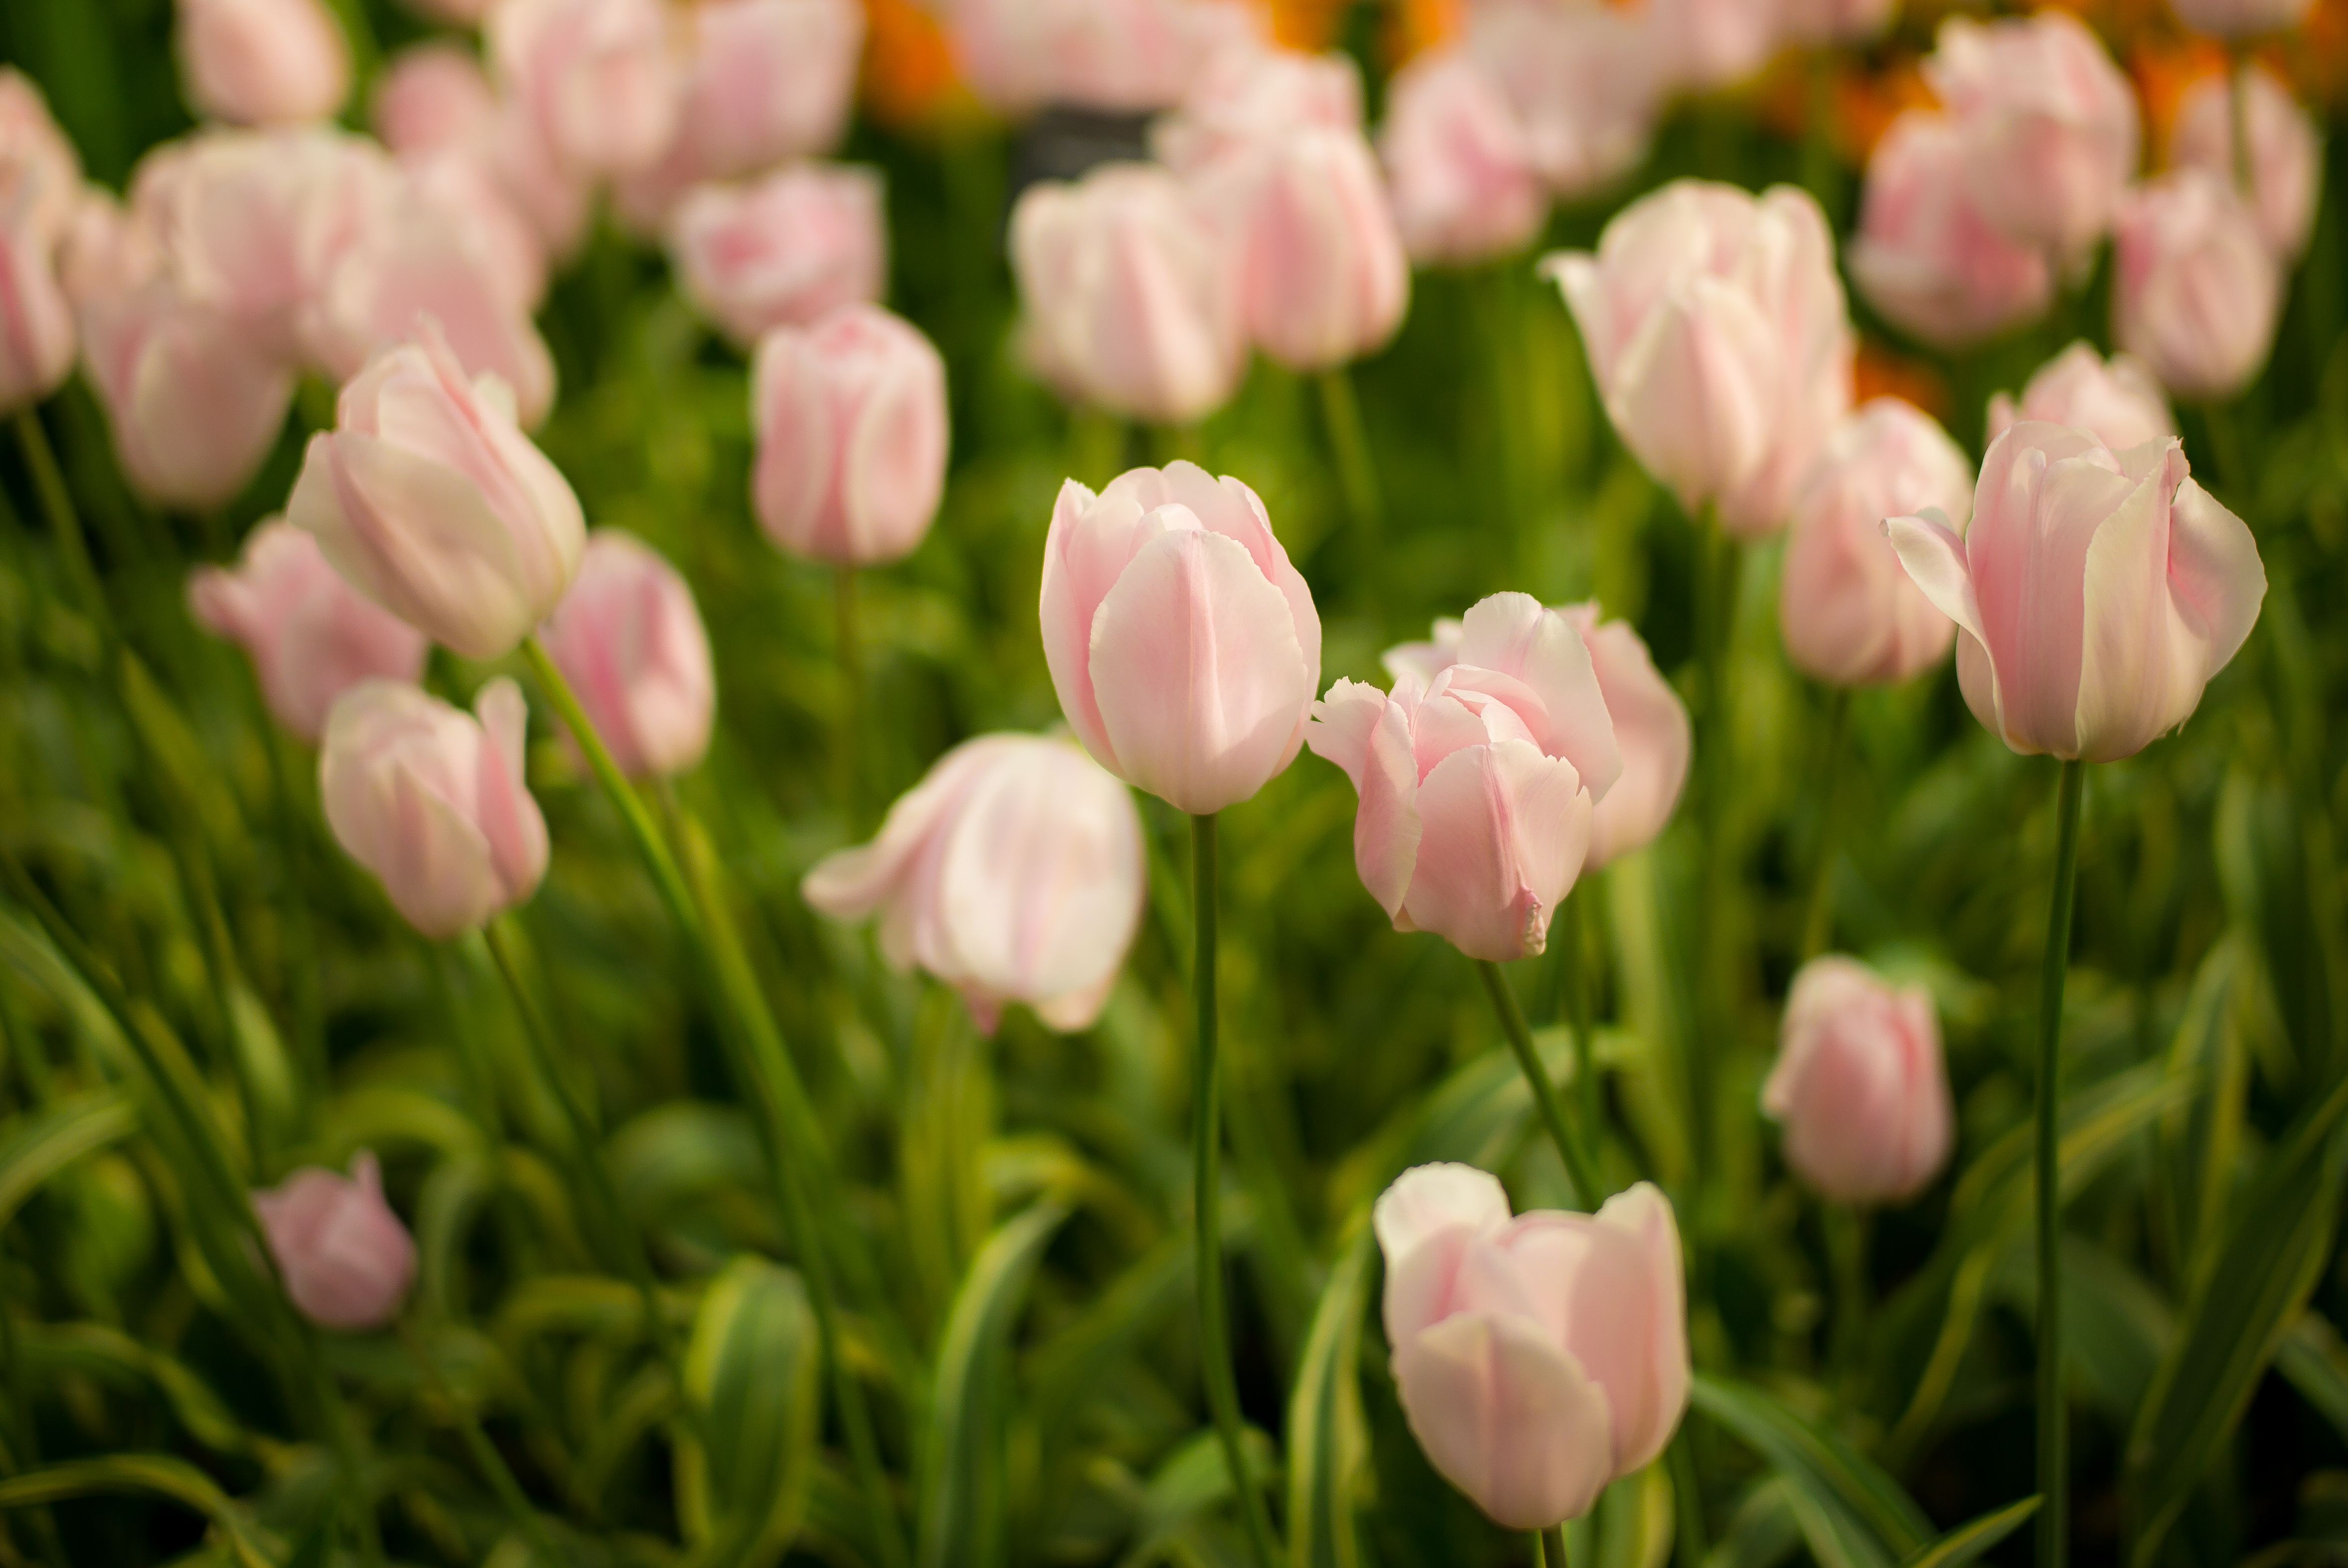
nature, bokeh, plant, flower, petal, travel, tulip, spring, botany, garden, pink, flora, flowers, sunny, holland, netherlands, m, dutch, 50, tulips, leica, 240, summilux, holandsko, kvetiny, keukenhof, lisse, flowering plant, lily family, plant stem, land plant